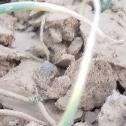
Crop: Onion
Condition: fusarium-d